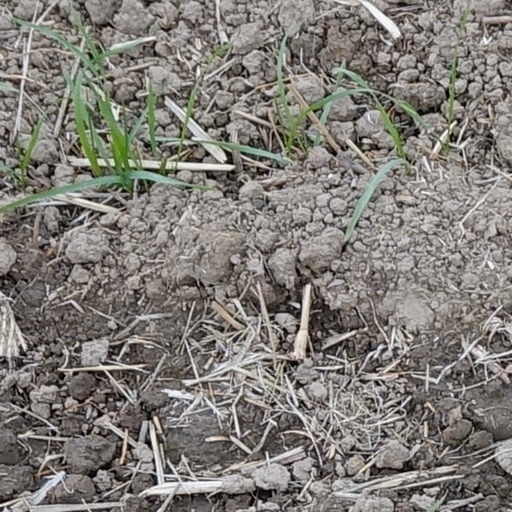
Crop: wheat